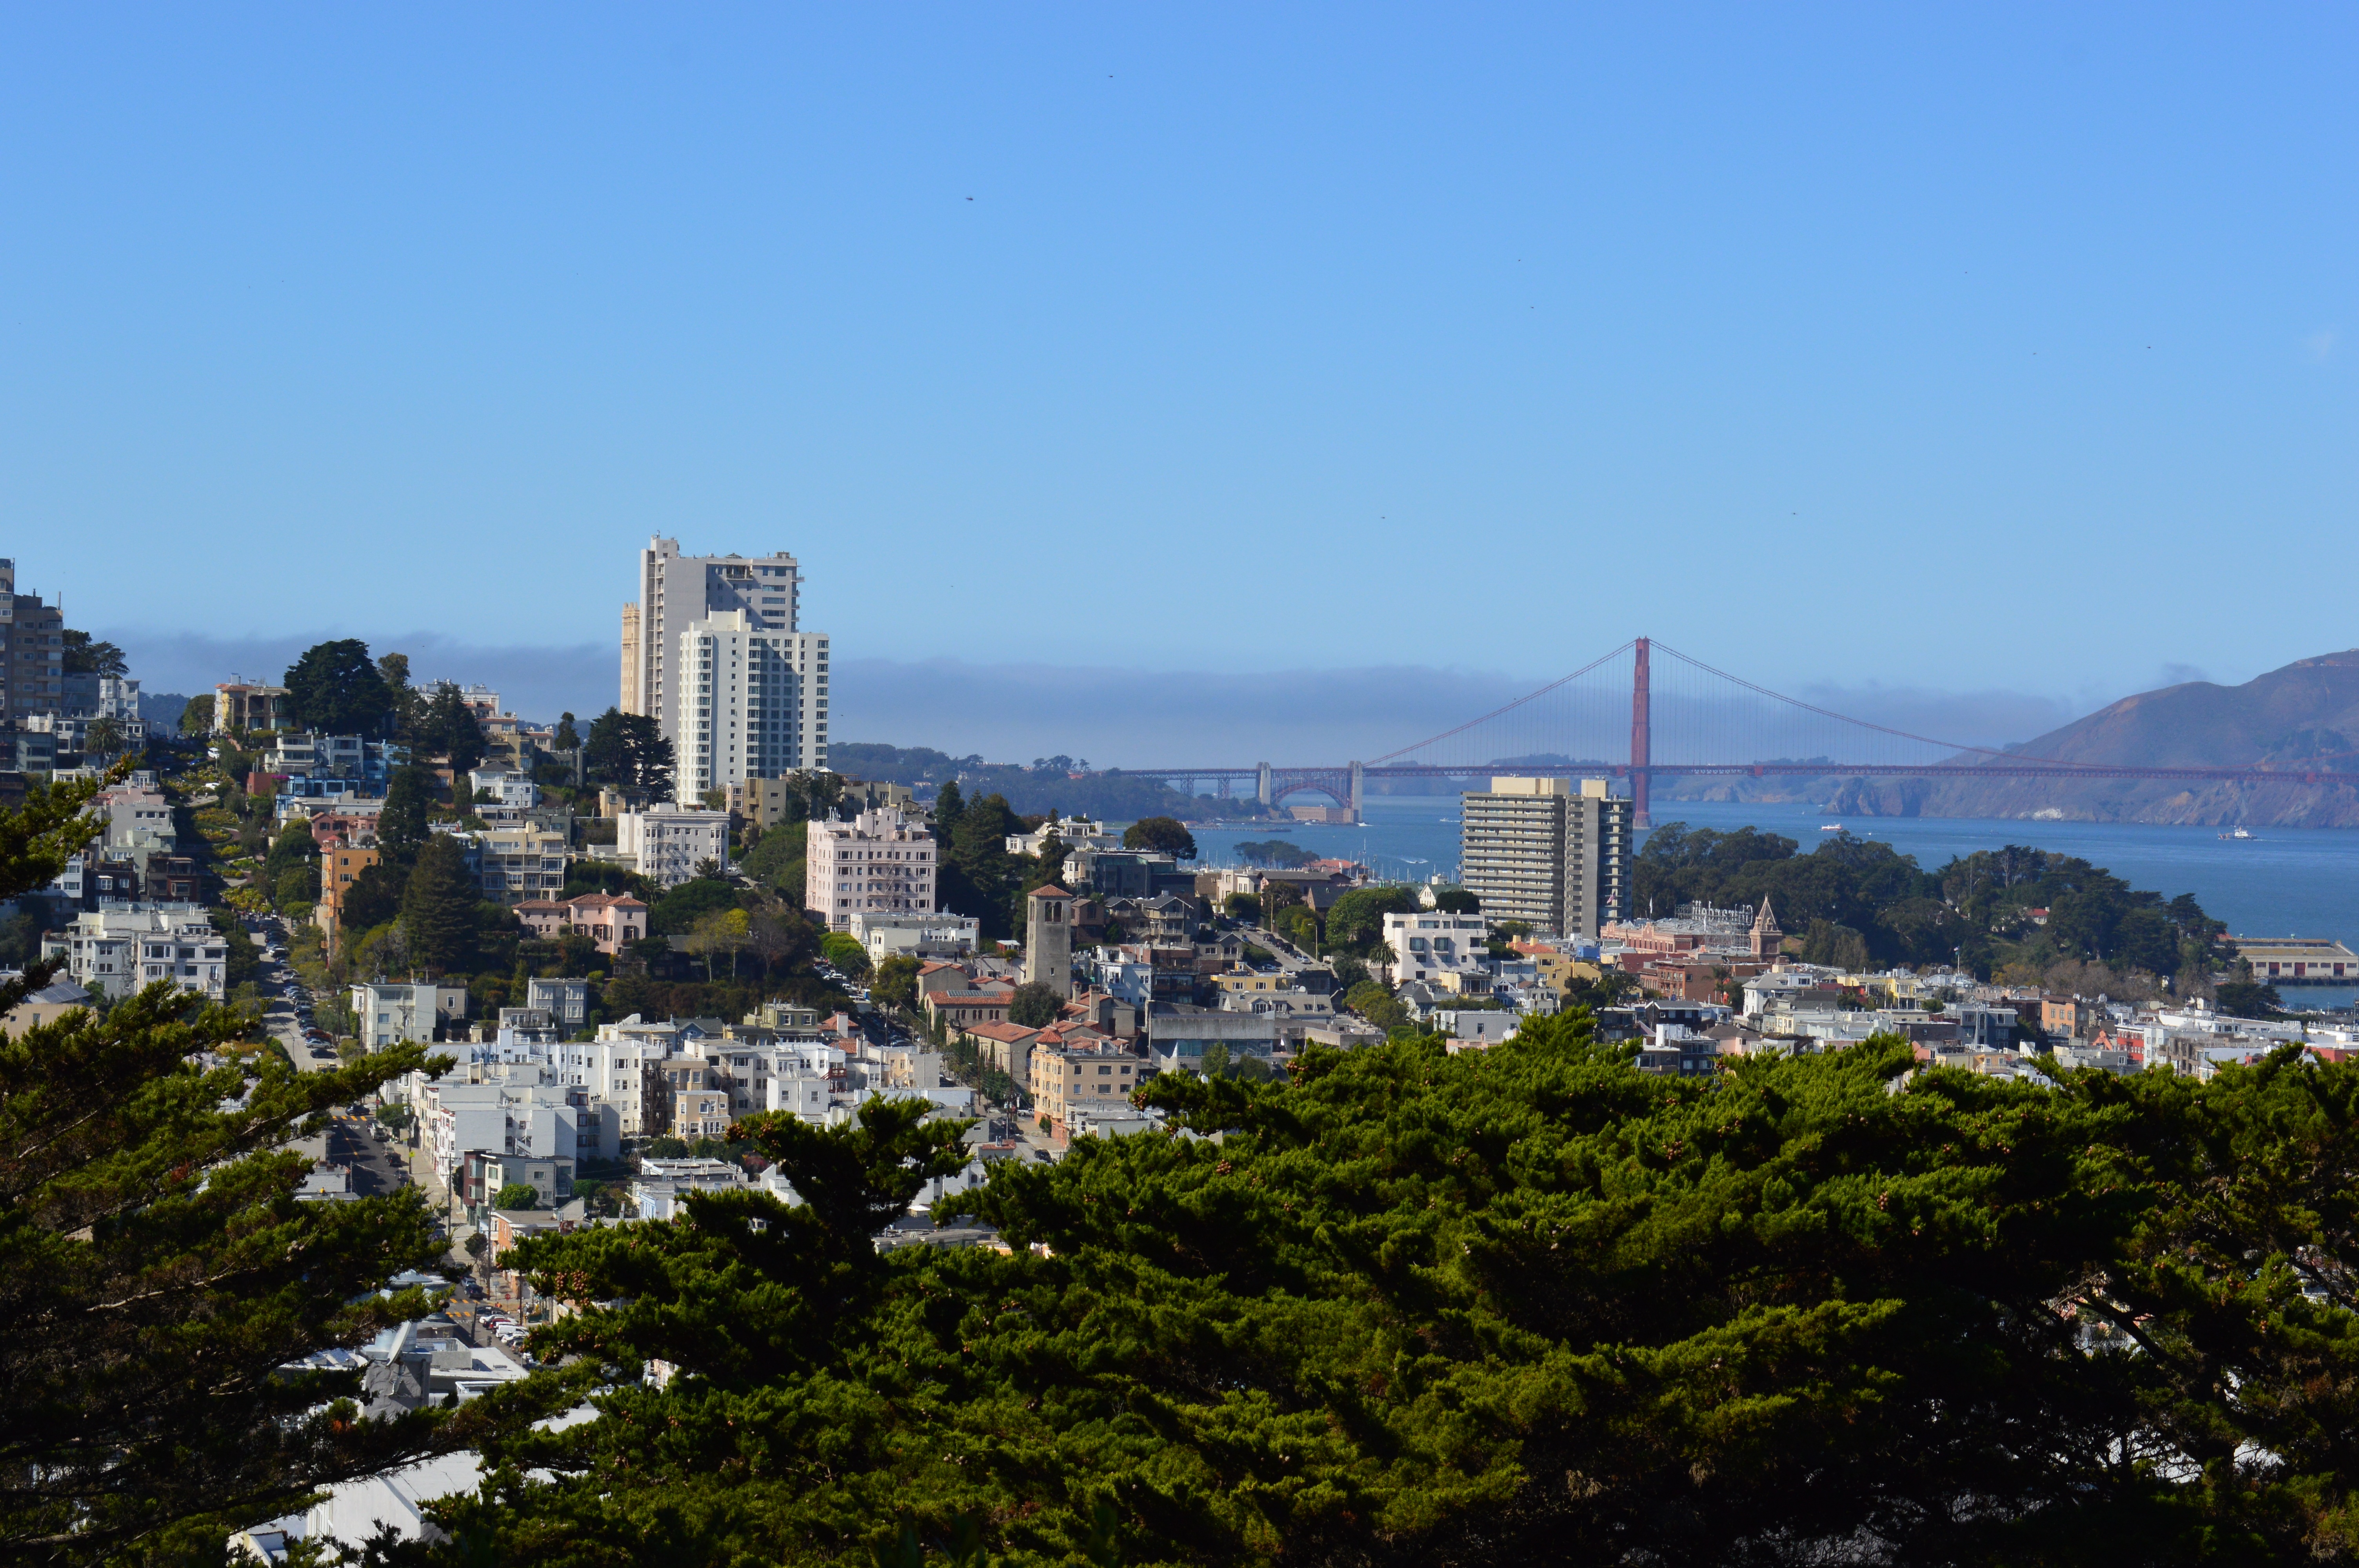
landscape, coast, horizon, bridge, skyline, town, city, skyscraper, cityscape, panorama, downtown, san francisco, golden gate, tower, brooklyn bridge, united states of america, bay, landmark, tourism, tower block, aerial photography, residential area, geographical feature, human settlement